Arum italicum subsp. italicum

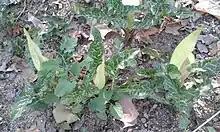
Flowering plants of "Arum italicum" subsp. "italicum".

Plants from the British Isles and the Atlantic coast of western Europe with deep green leaves and winter leaves differing in shape from spring leaves have been treated as a distinct subspecies, "Arum italicum" subsp. "neglectum" . Differences in germination (epigeal in subsp. "italicum", hypogeal in subsp. "neglectum") and phenology (subsp. "italicum" beginning growth earlier) have also been reported. However, there are intermediate forms between the two subspecies, particularly on the European mainland, and there have been proposals to merge the two under subsp. "italicum".